Federico Castelluccio

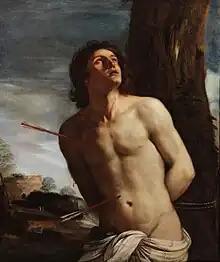
A painting by Guercino showing the Martyrdom of Saint Sebastian, which was discovered by Castelluccio

Castelluccio discovered a 17th-century painting by Italian baroque painter Guercino at a Frankfurt gallery and subsequently purchased it at auction in 2014 after it had been incorrectly identified as an 18th-century painting. He purchased the painting for approximately $68,000. After restoration, insurance, shipping, and other expenses, his total costs came to $140,000. The work's actual value was subsequently placed at approximately $10 million.